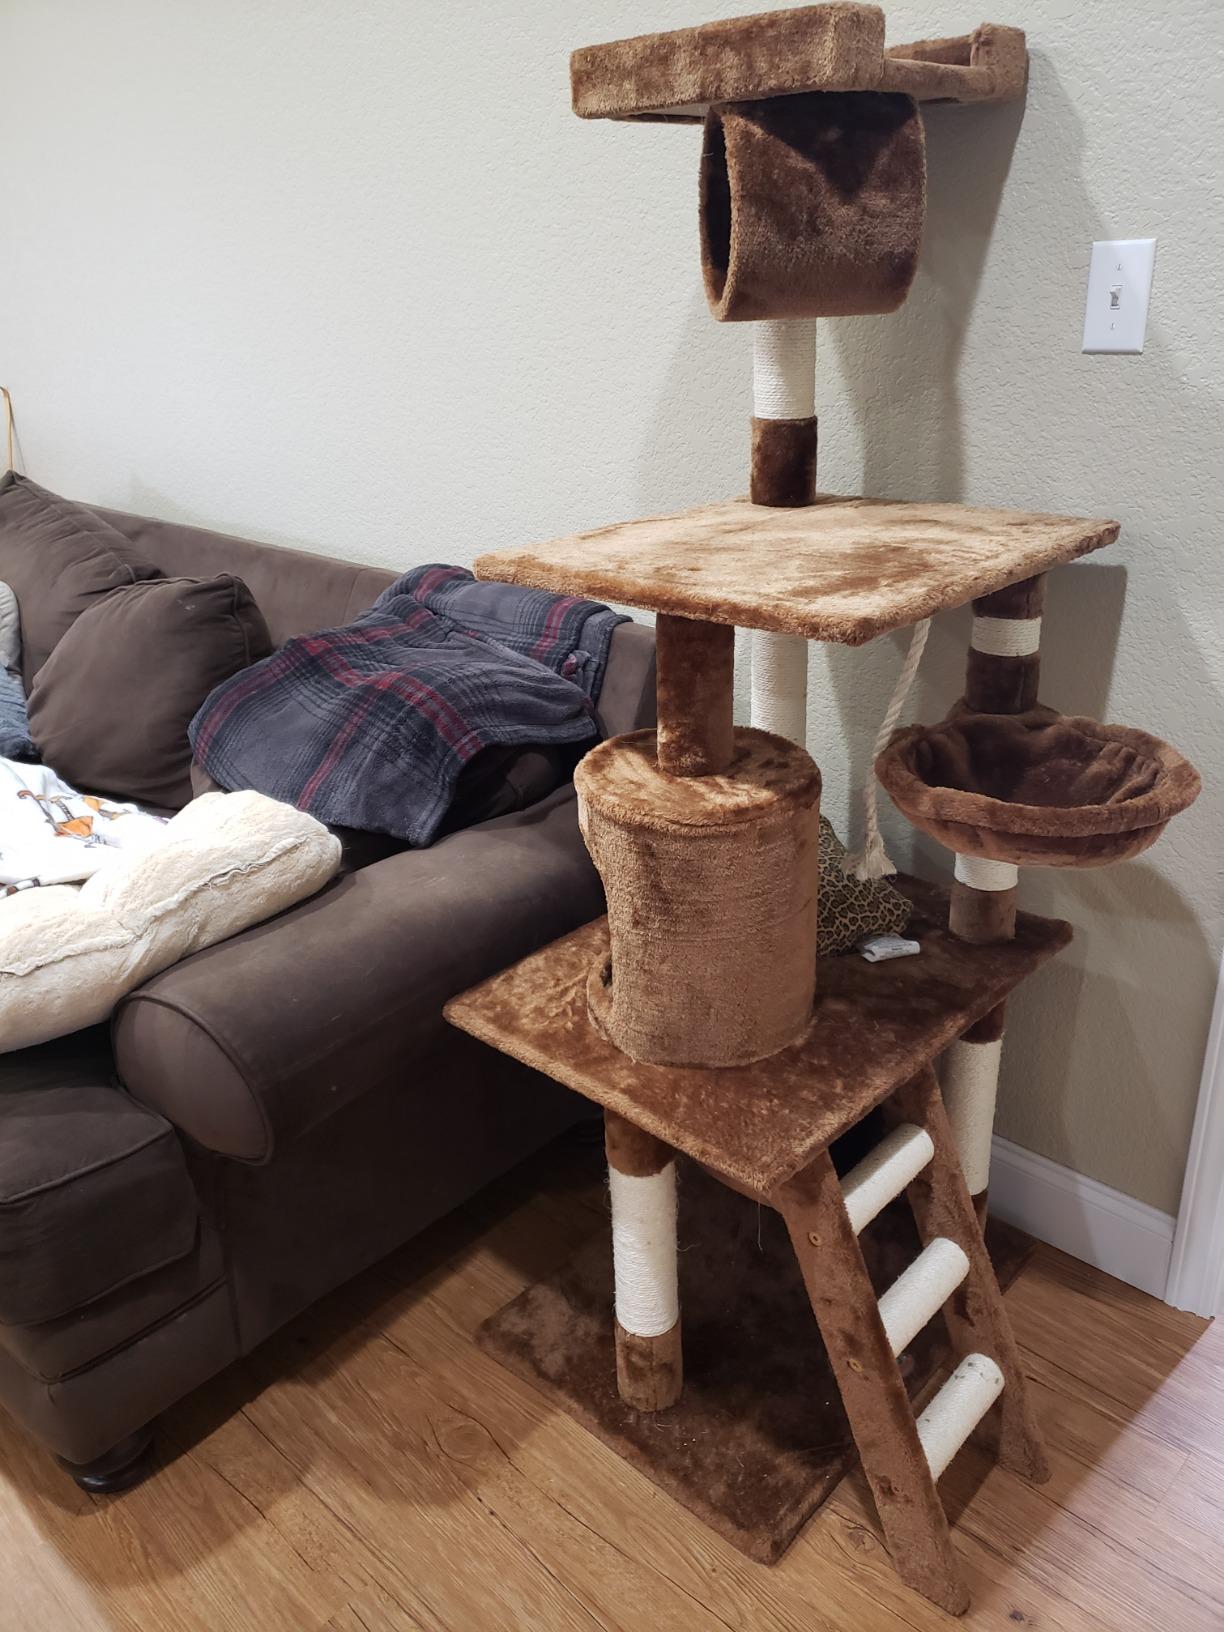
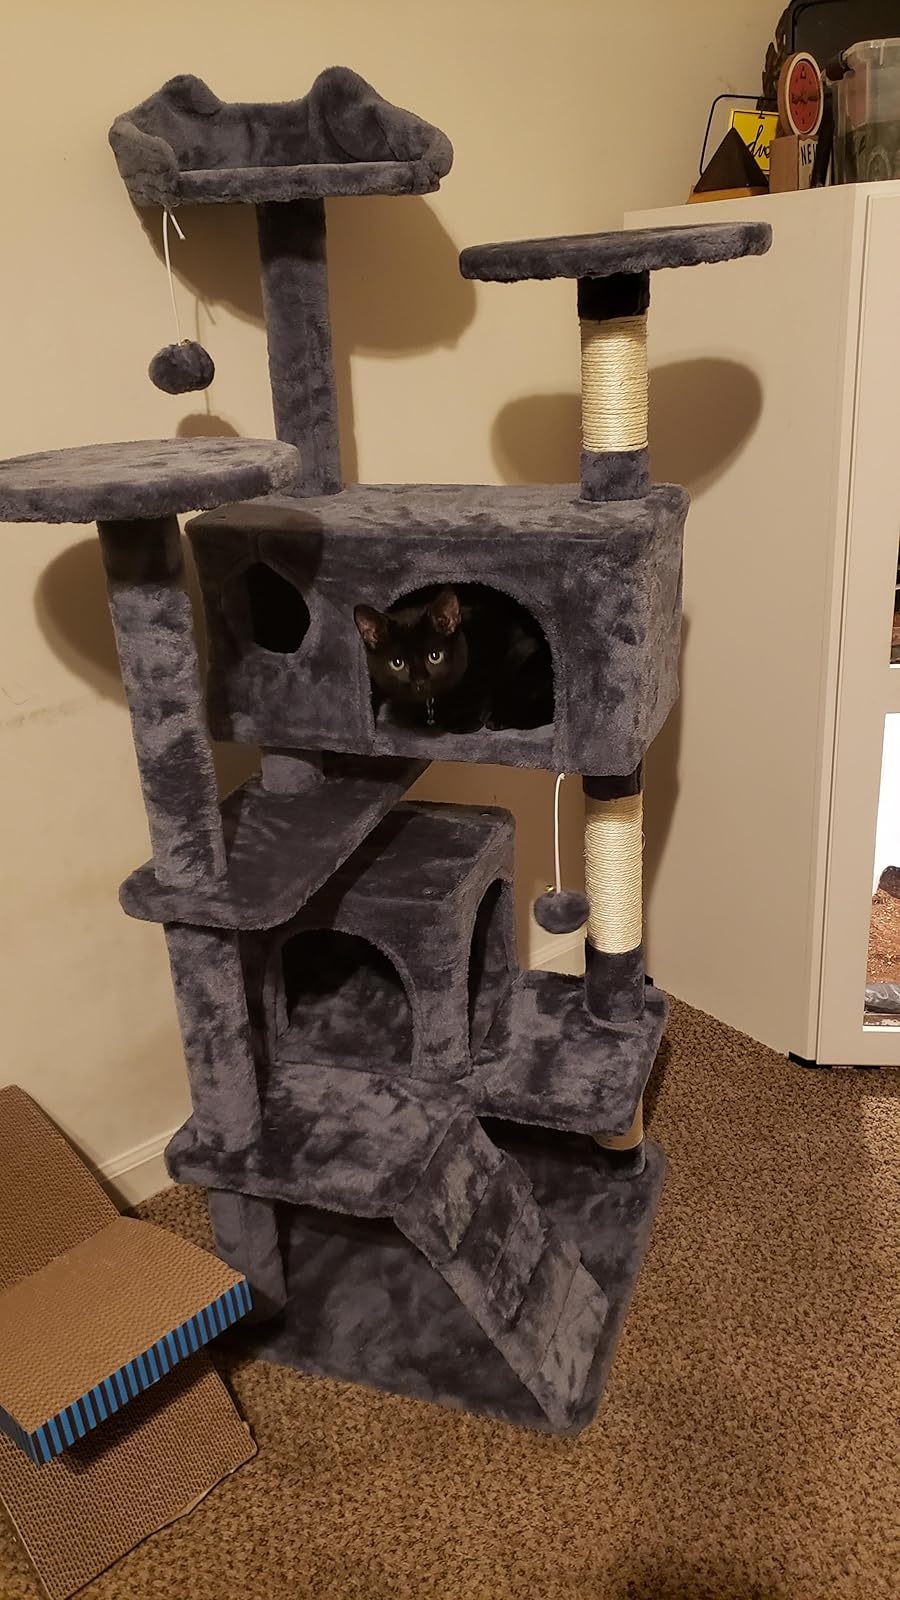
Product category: items_cat tree
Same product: no